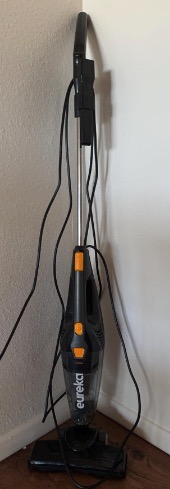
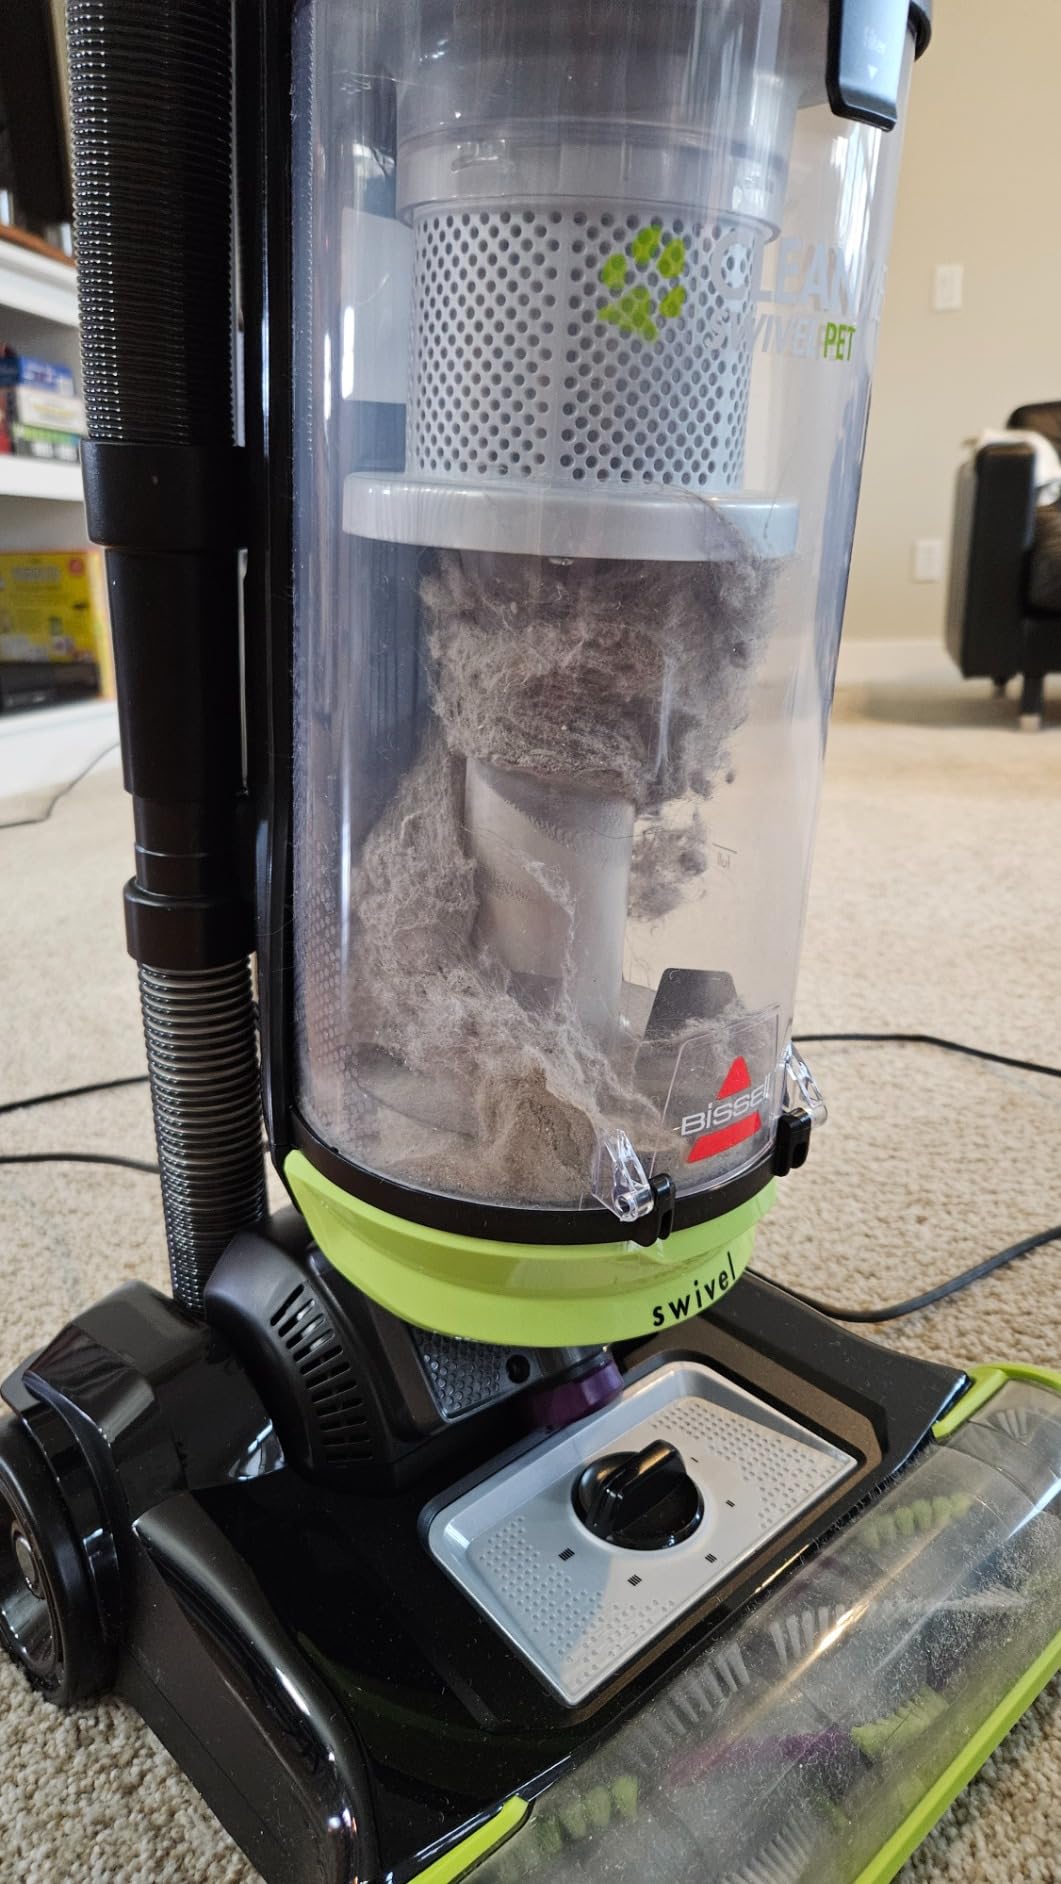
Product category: items_vacuum
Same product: no